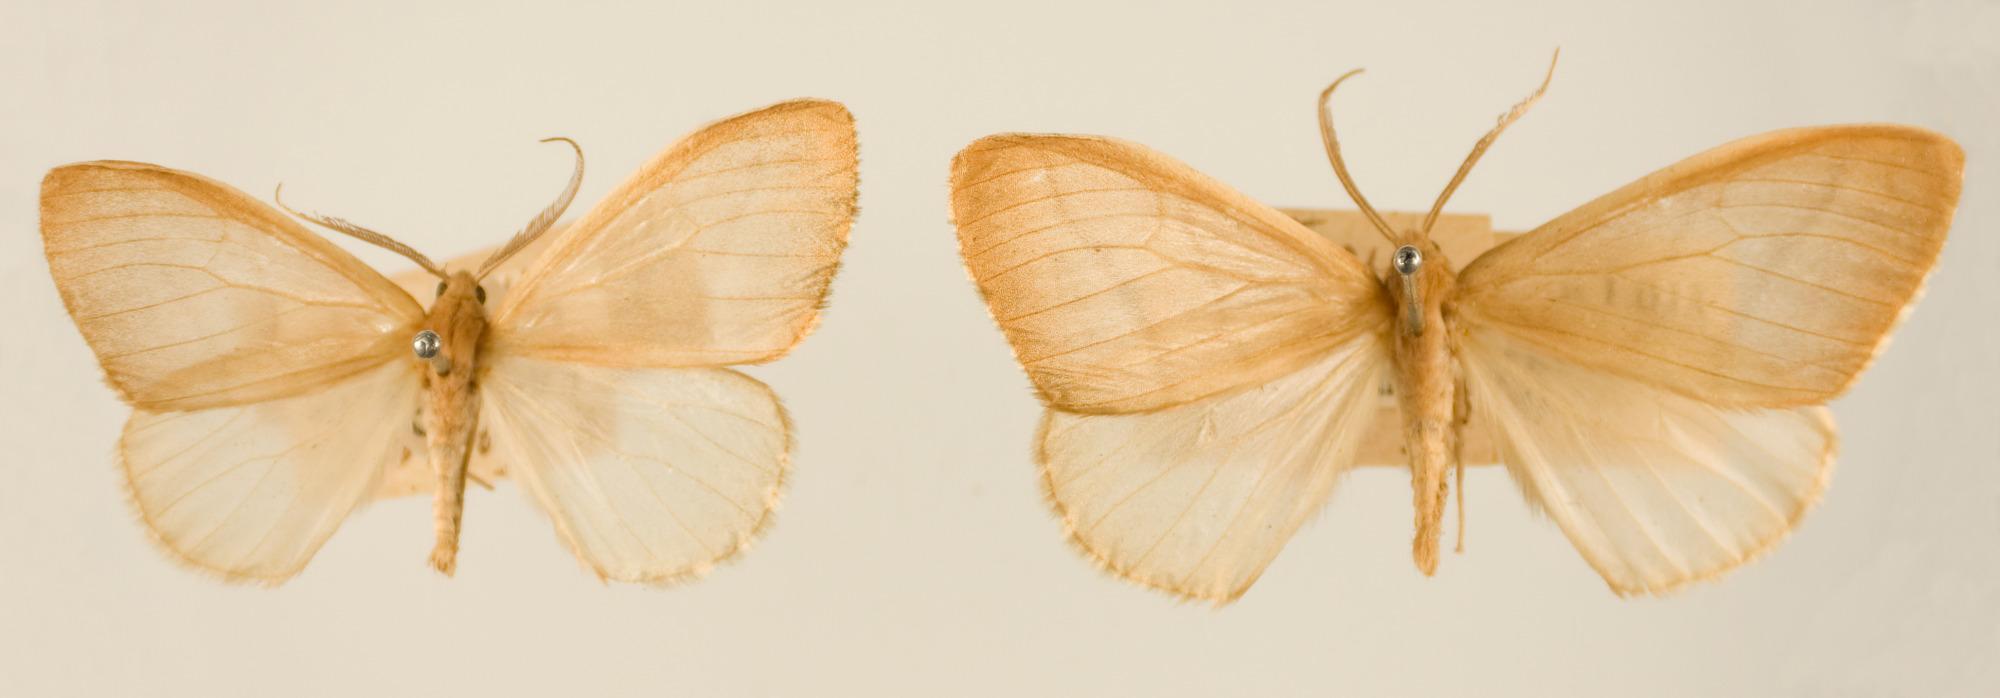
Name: Nipteria pellucenta
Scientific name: Nipteria pellucenta Dognin, 1892
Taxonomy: Animalia, Arthropoda, Insecta, Lepidoptera, Geometridae, Ennominae
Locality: Environs de Loja, Ecuador, Ecuador